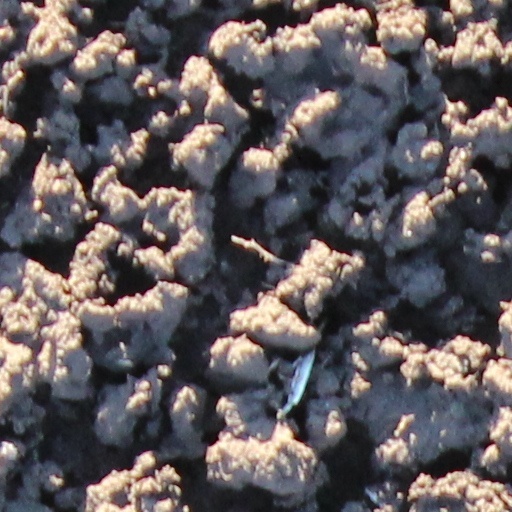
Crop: wheat